Xanadu (musical)

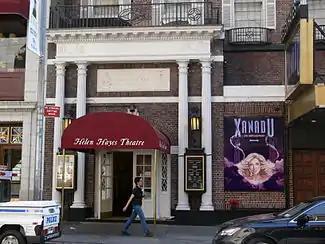
Helen Hayes Theatre showing "Xanadu", 2007

"Xanadu" began previews on Broadway on May 23, 2007, at the Helen Hayes Theatre and opened on July 10. The production was directed by Christopher Ashley and choreographed by Dan Knechtges, with sets by David Gallo, lighting by Howell Binkley, costumes by David Zinn, sound by T. Richard Fitzgerald and Carl Cassella, and projections by Zachary Borovay. The key producers were Robert Ahrens, Tara Smith, and Brian Swibel.